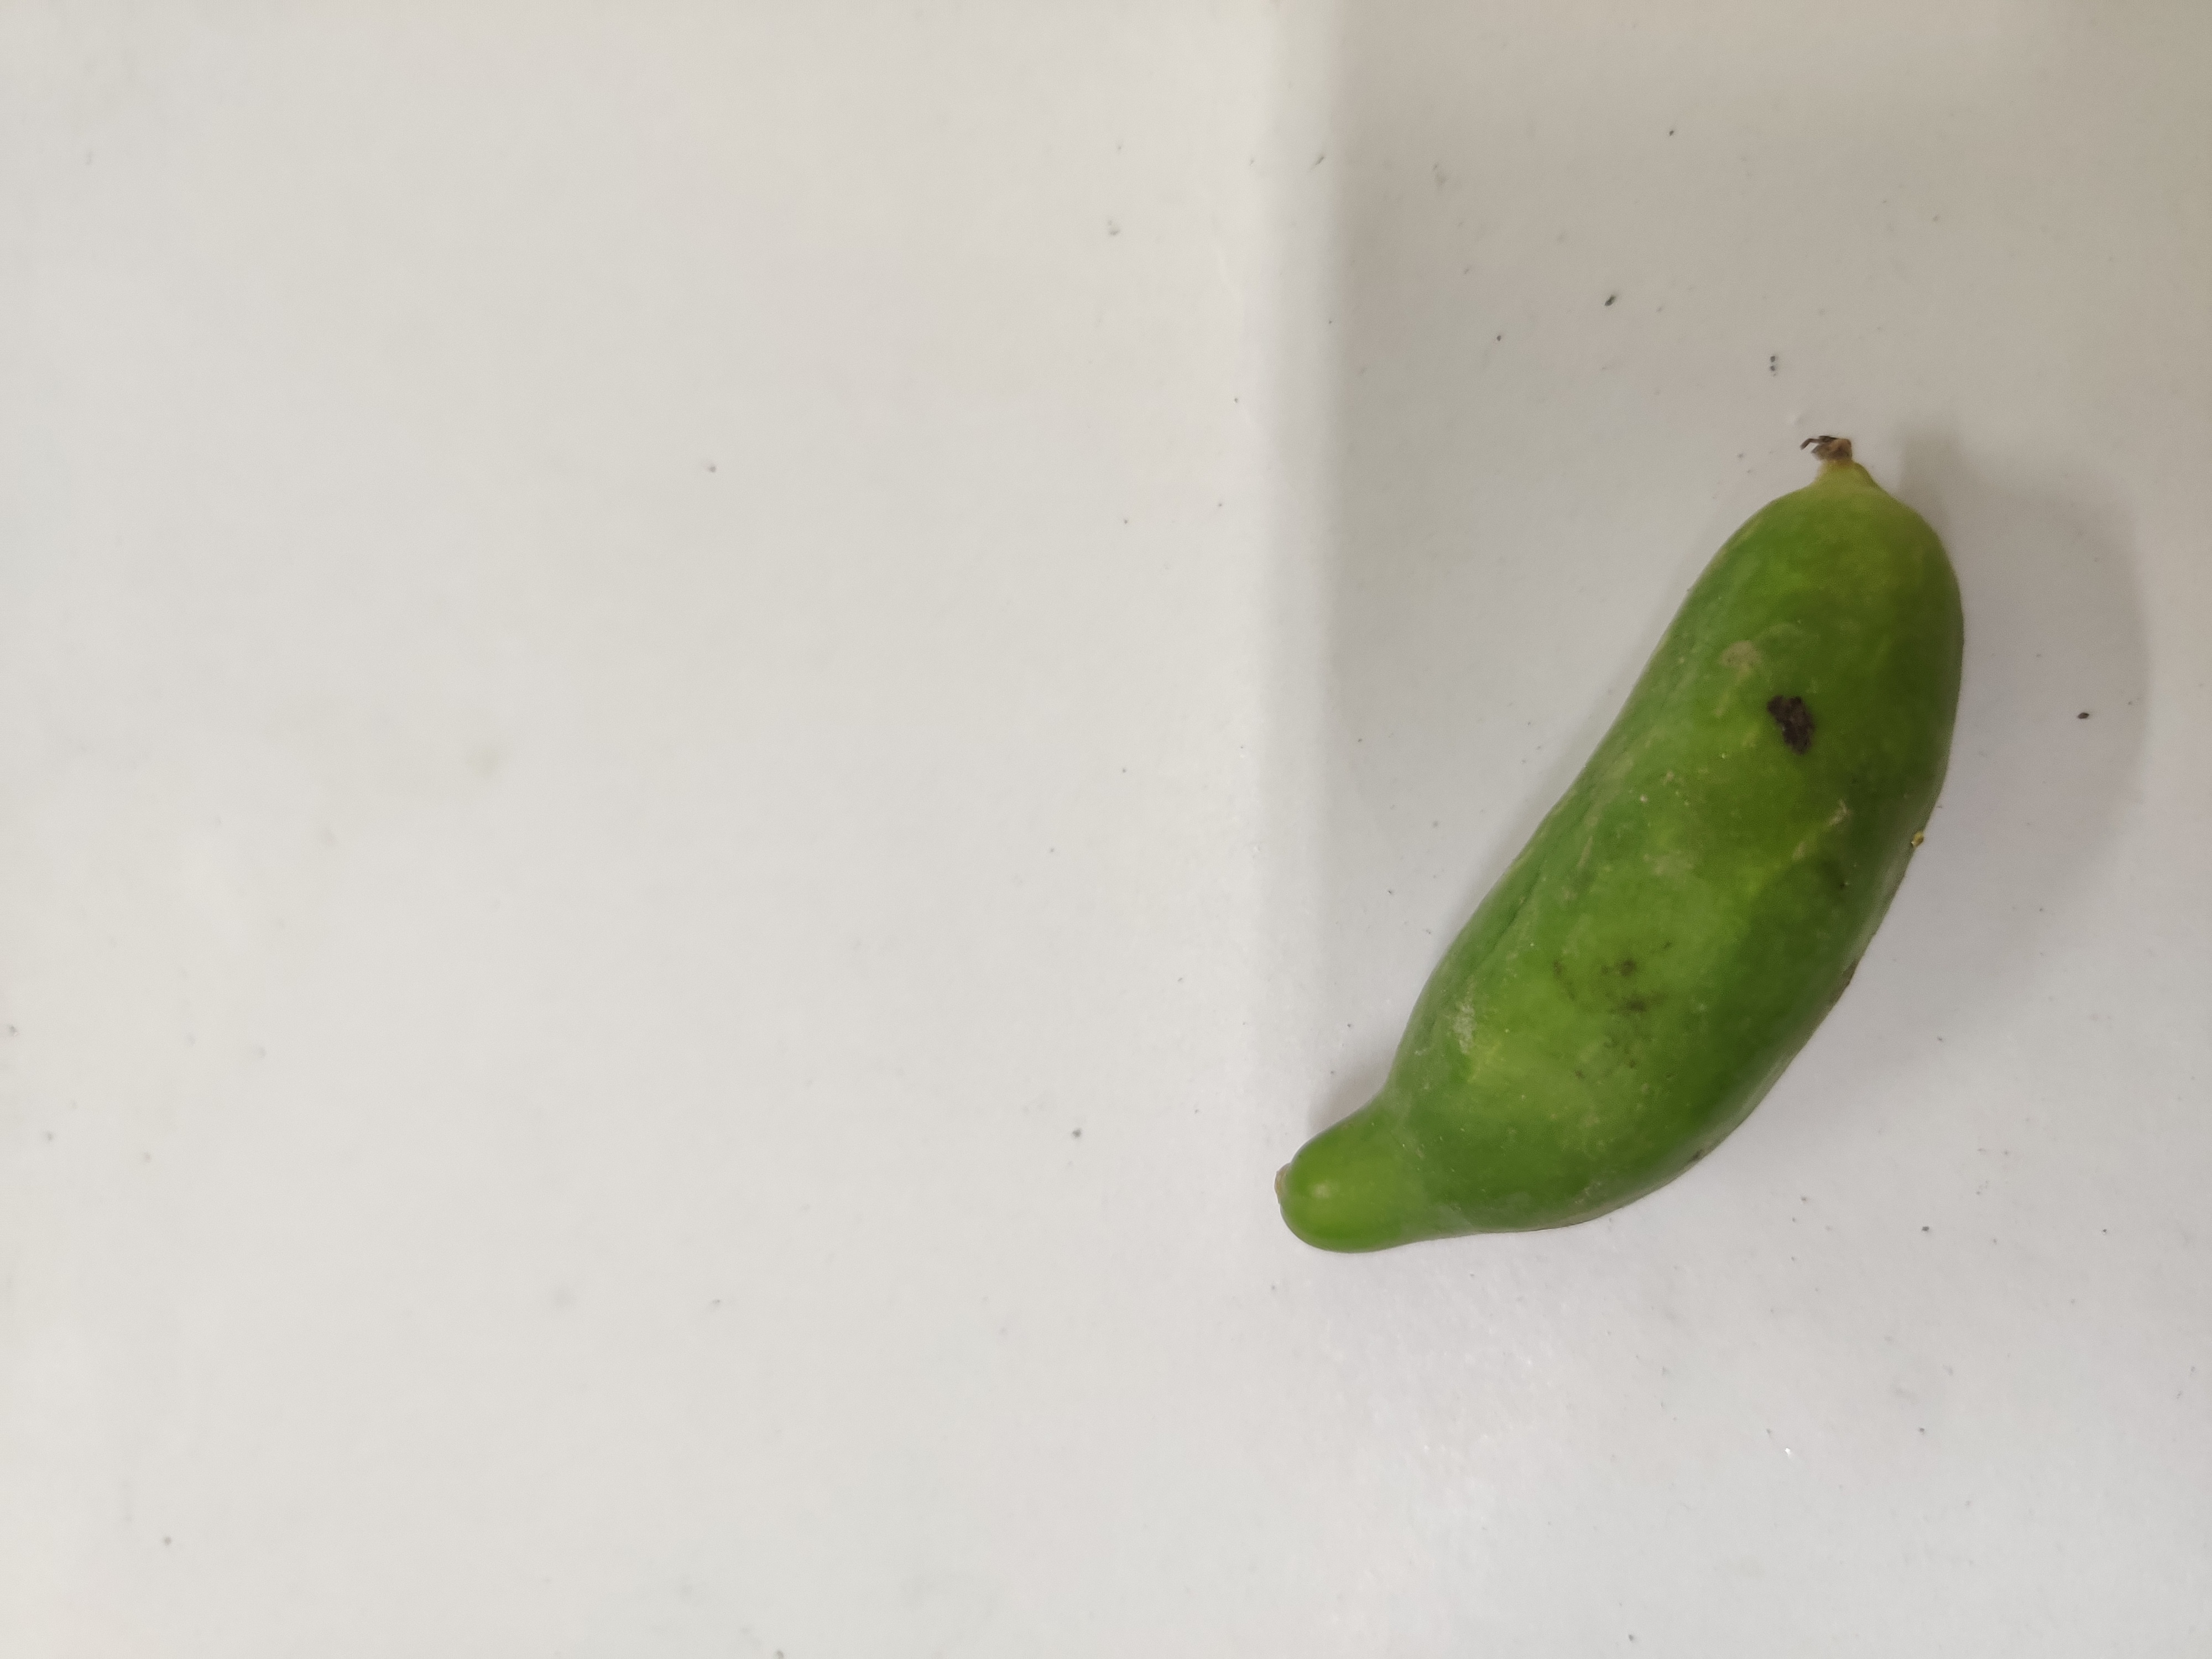
Crop: Ivy Gourd
Condition: Damaged